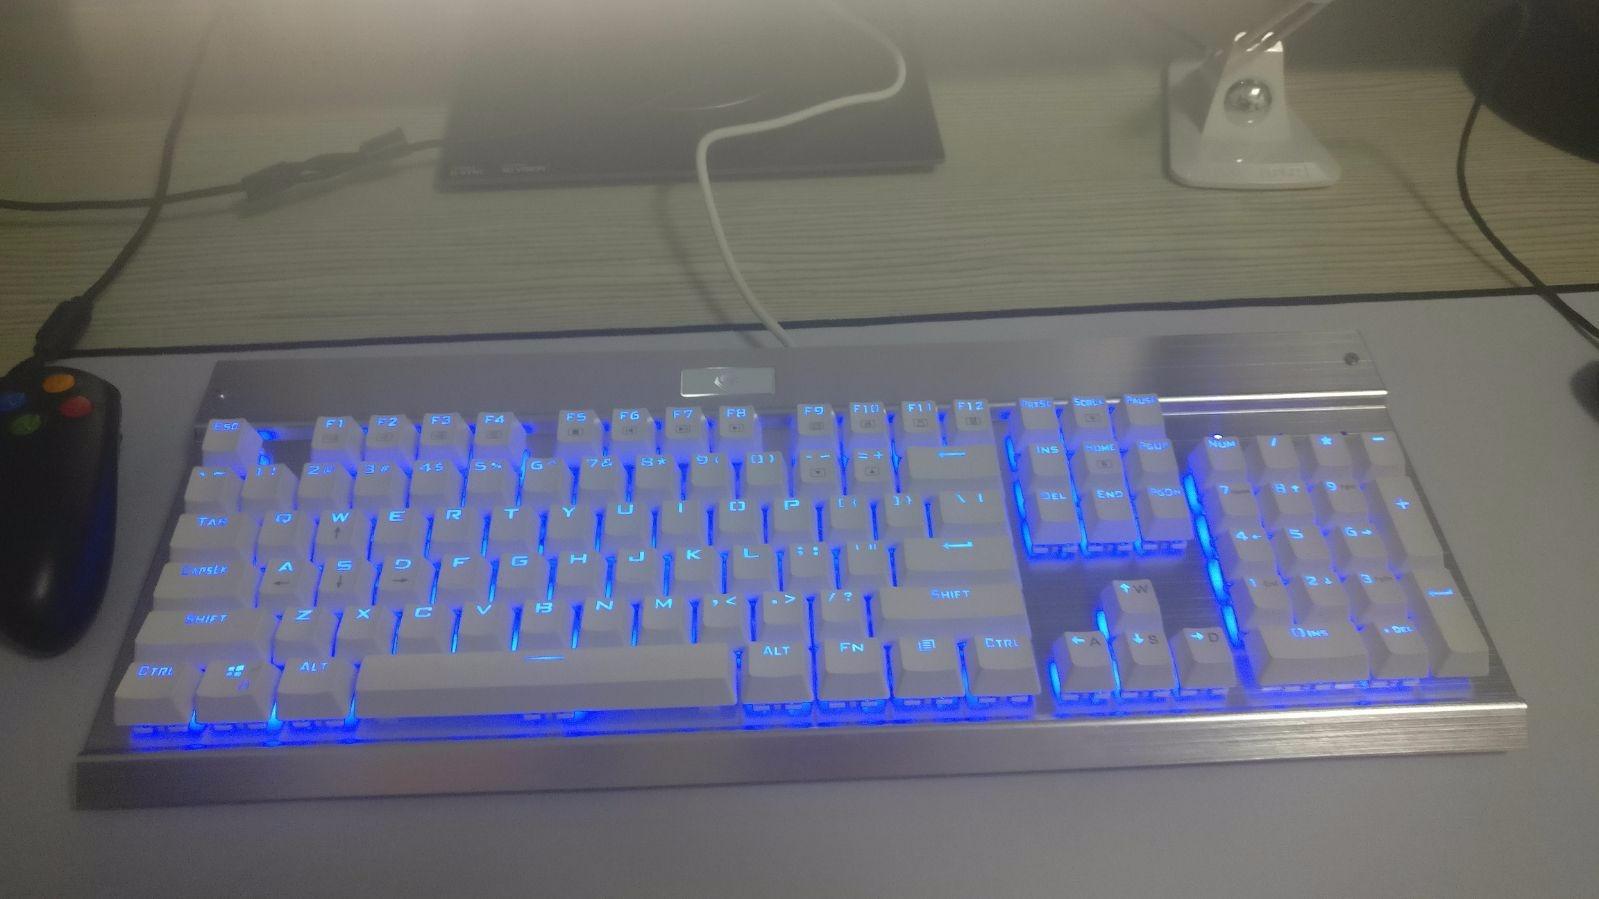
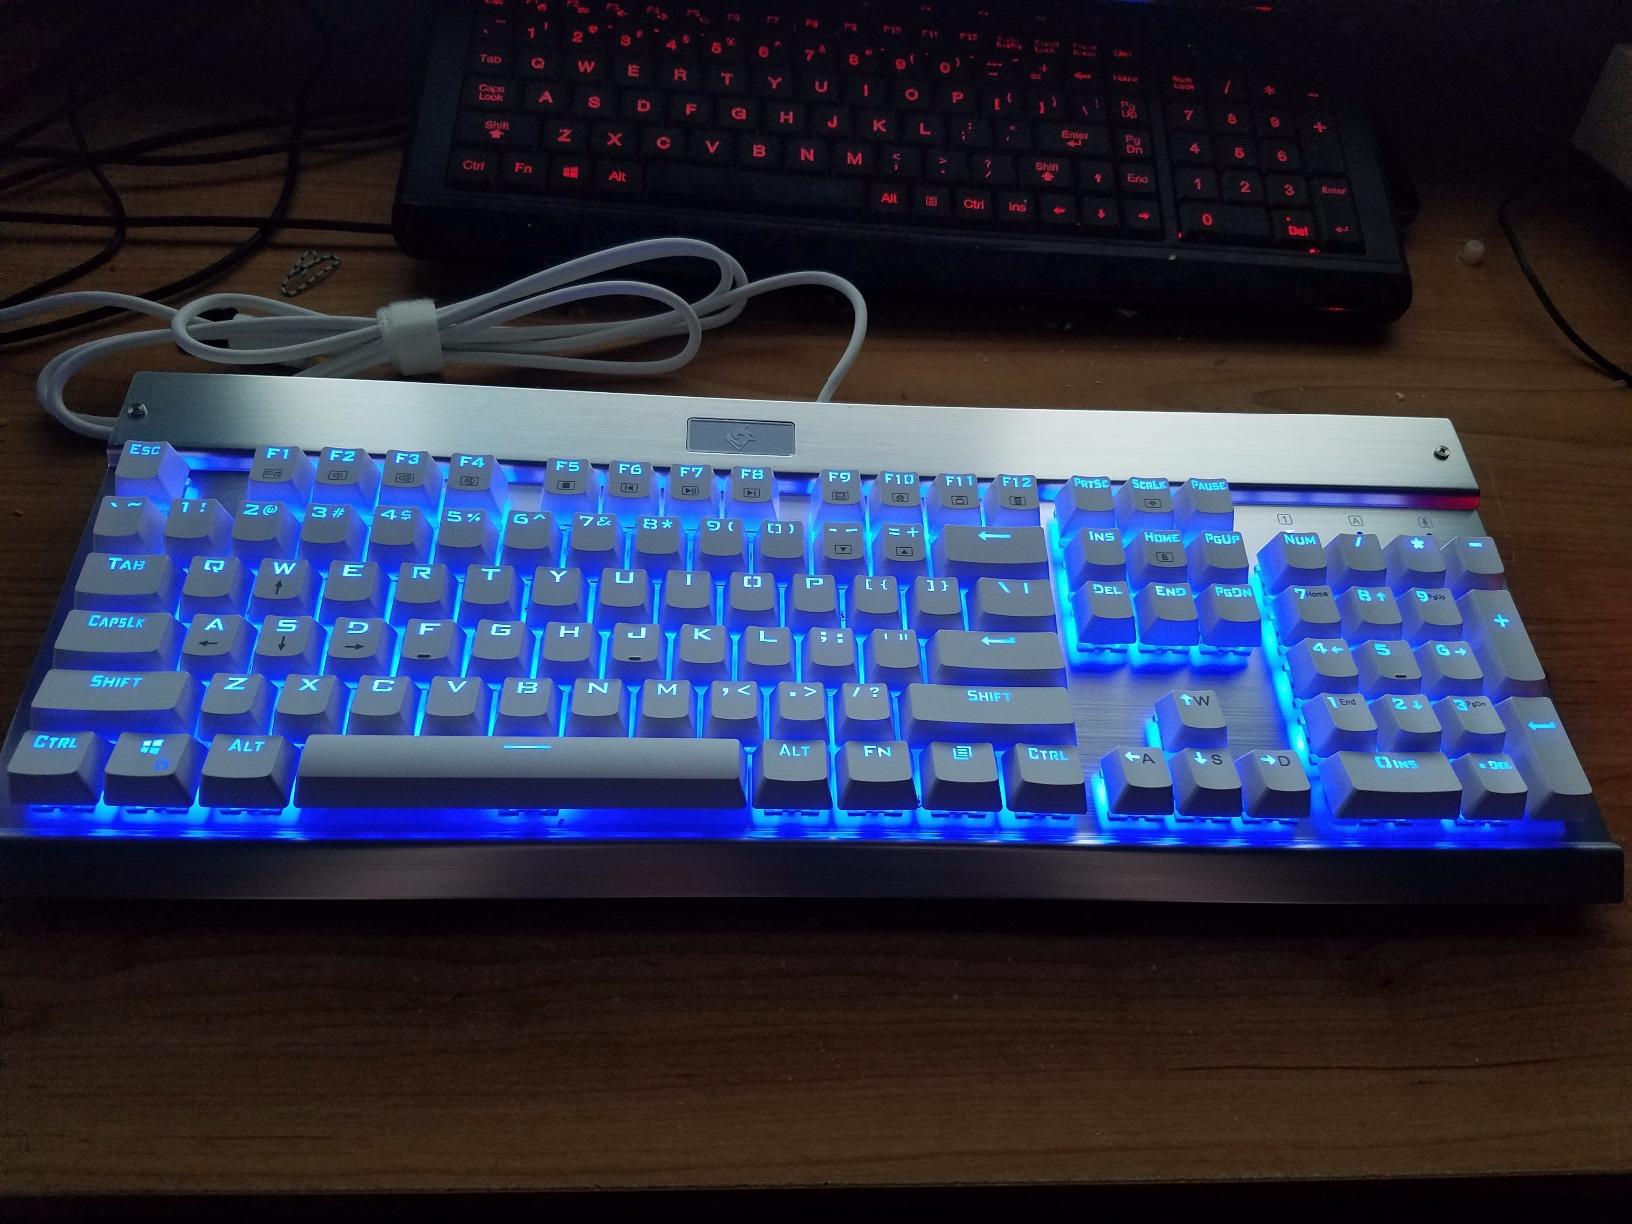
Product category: keyboard
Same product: yes